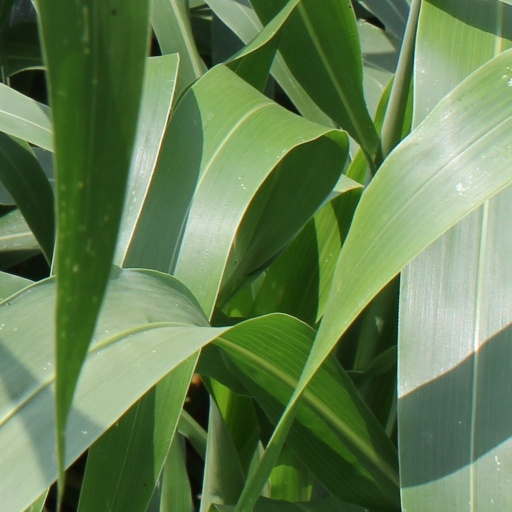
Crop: sorghum